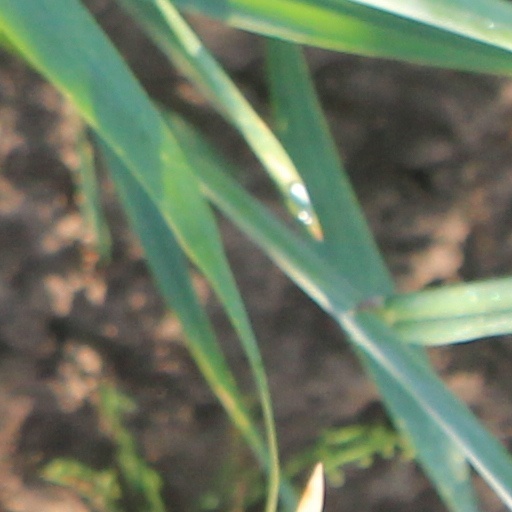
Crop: wheat